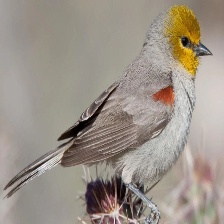
Species: VERDIN
Scientific name: AURIPARUS FLAVICEPS